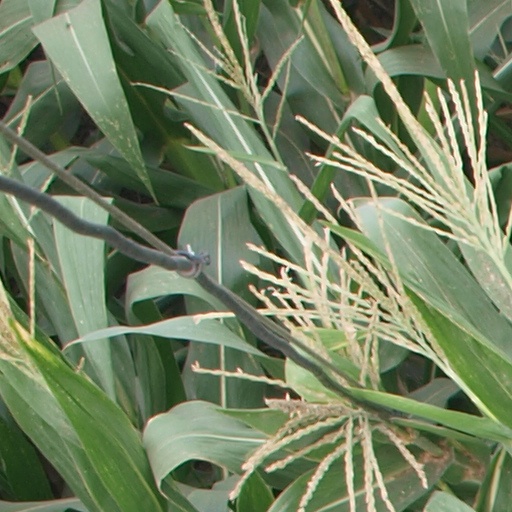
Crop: maize; corn